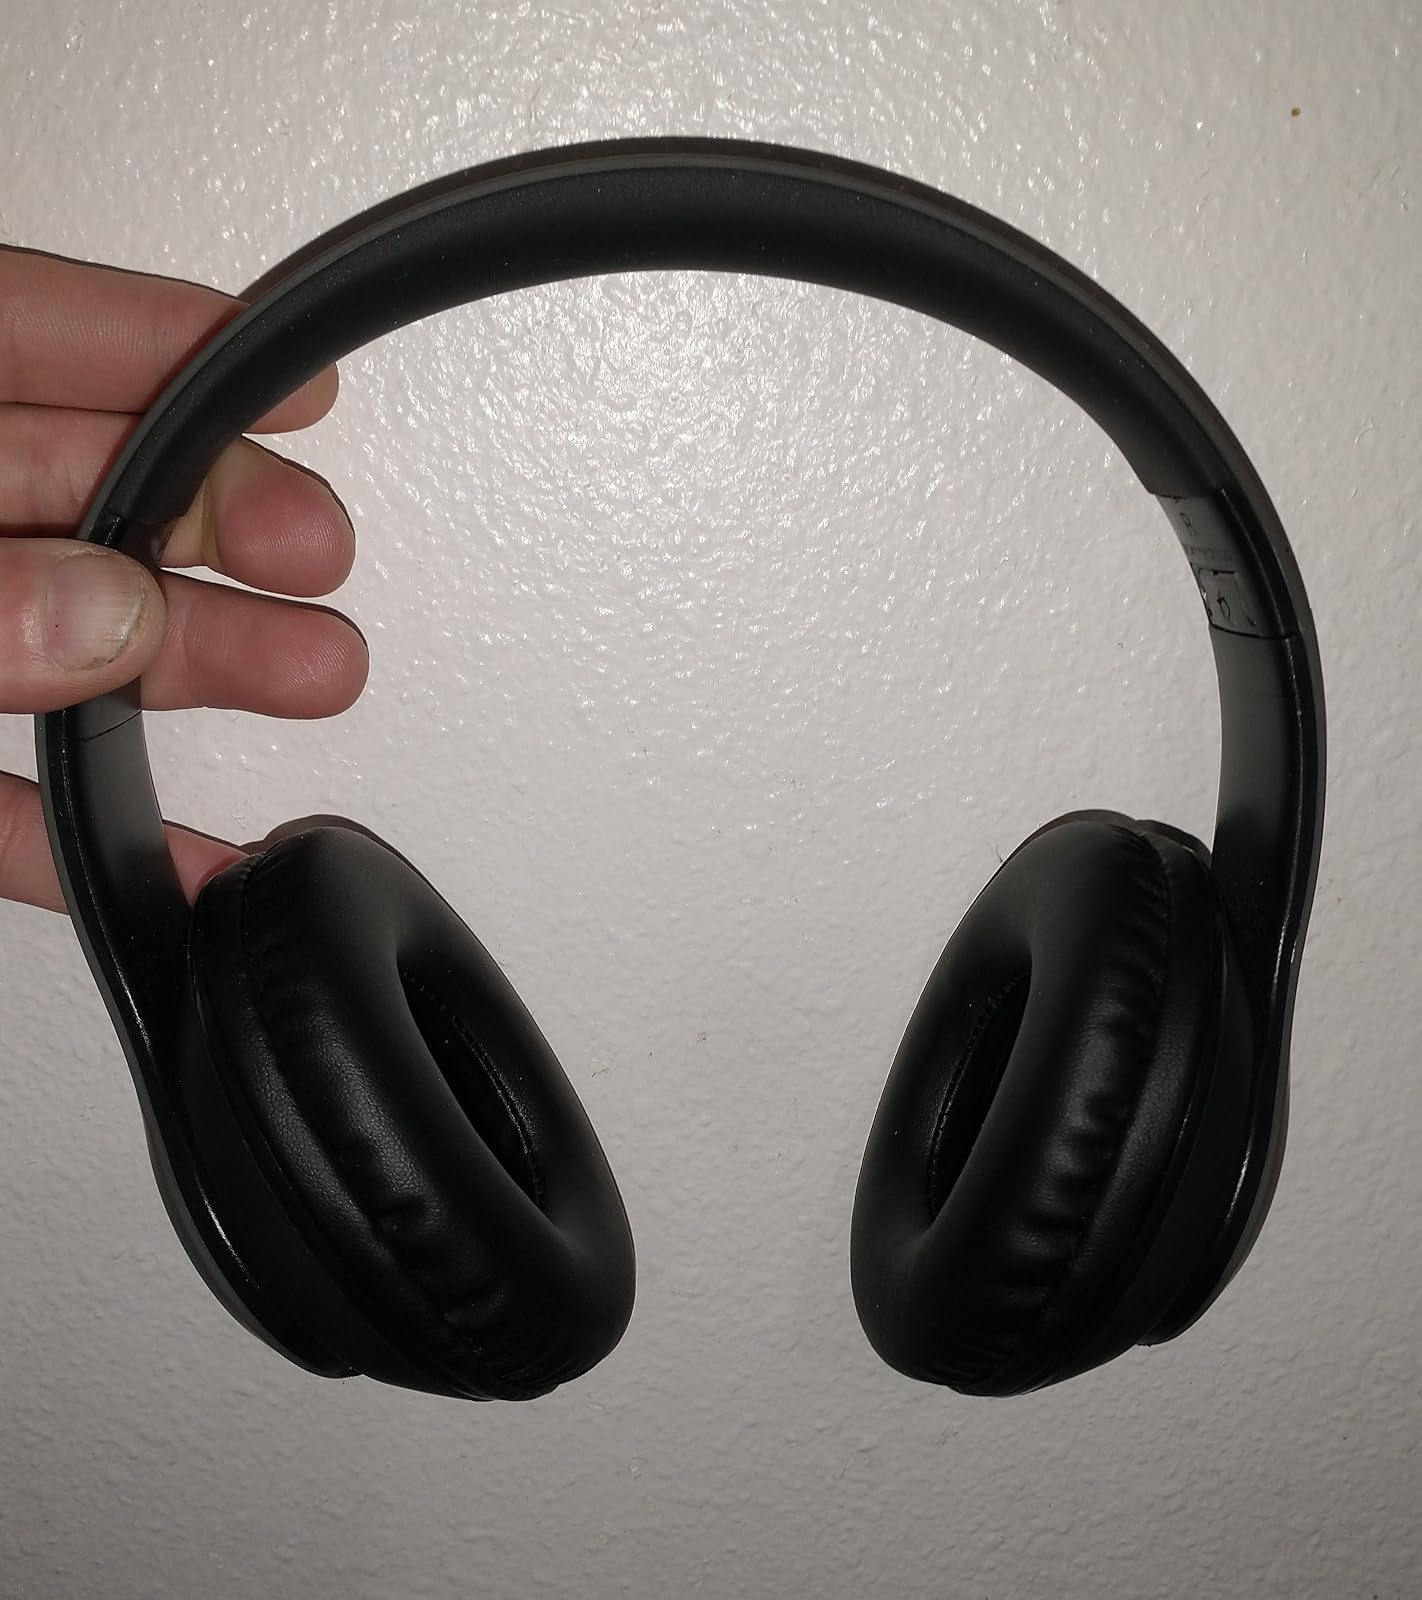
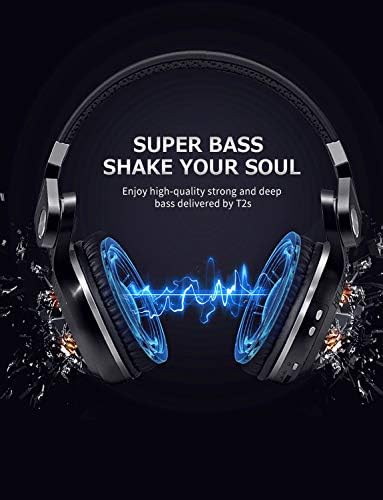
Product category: headphones
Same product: no